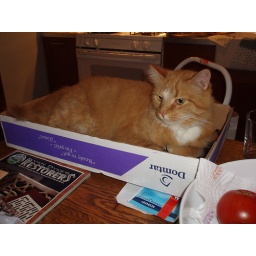
copy paper boxes are very popular in fran's world.